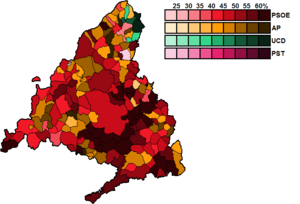
Les élections générales espagnoles de 1982 se sont tenues le dimanche 28 octobre 1982 afin d'élire les 350 députés et 208 des 266 sénateurs de la IIᵉ législature des Cortes Generales. 32 députés sont élus dans la Communauté de Madrid.